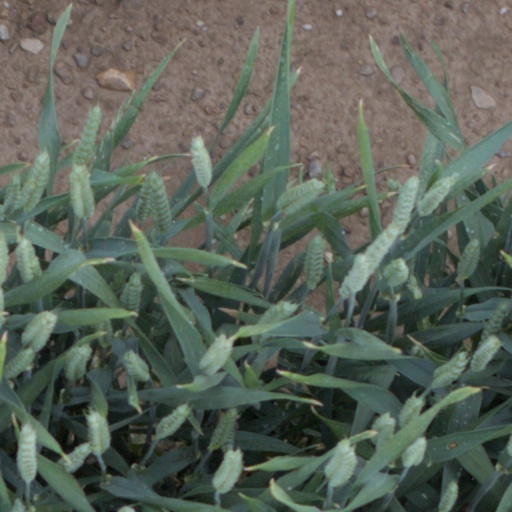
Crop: wheat